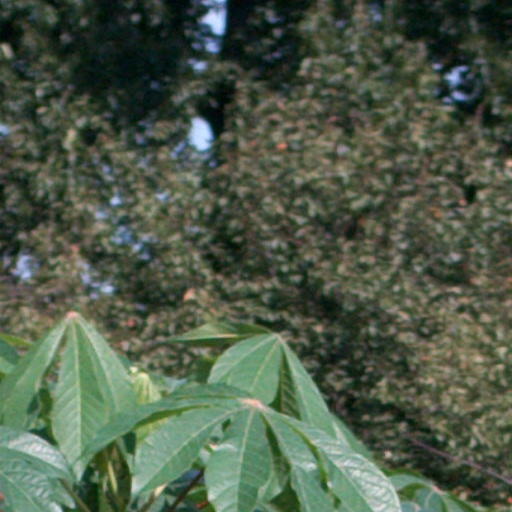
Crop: cassava